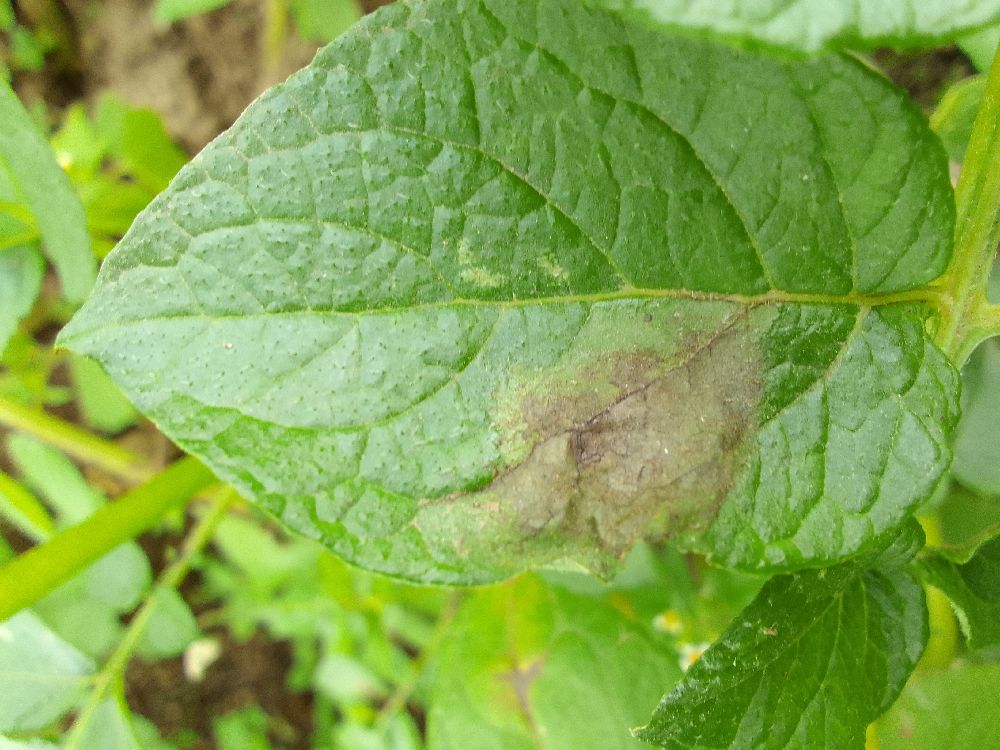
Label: Late blight